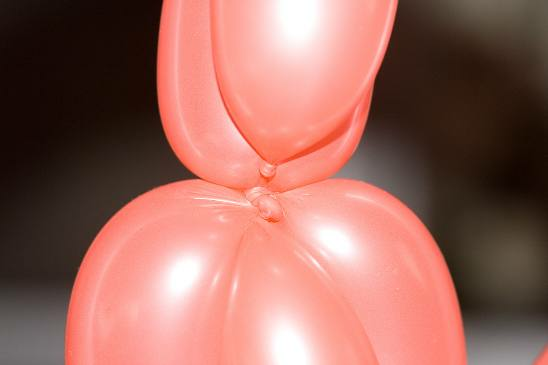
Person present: No